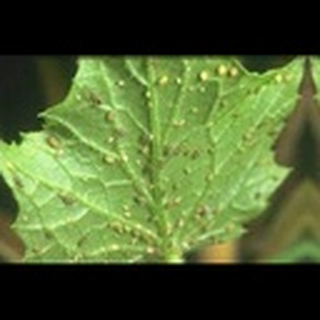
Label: cotton_aphids